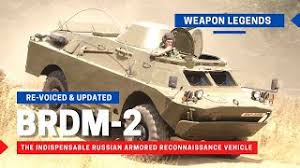
Label: BTR